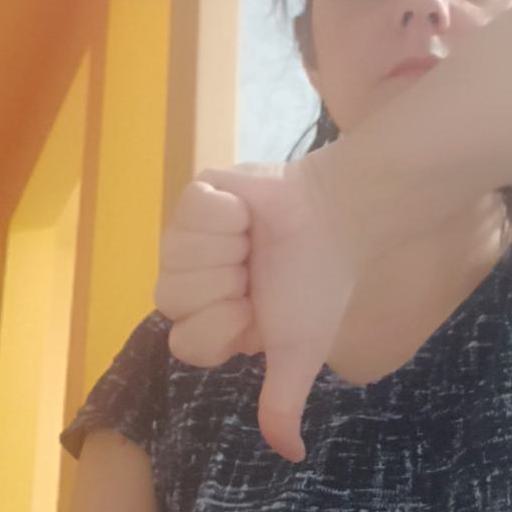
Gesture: dislike